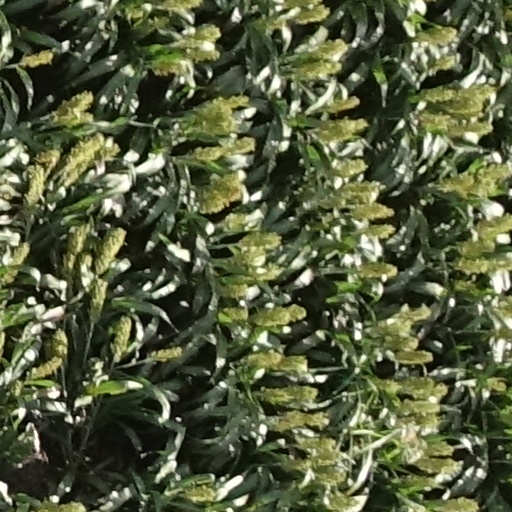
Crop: sorghum